Lost Echo

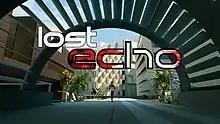

Lost Echo is a point-and-click adventure developed and published by KickBack Studios for iOS, Android and Windows Phone. It was released on September 27, 2013, for iOS. Later it was also released for Windows Phone and Android on June 18, 2014, and November 11, 2015, respectively. The game has gained a cult following. On February 9, 2019, and February 19, 2019, the developers updated the game with a complete remaster of the game for iOS and Android respectively. , KickBack Studios is developing a sequel, entitled "Lost Echo: Resonance".